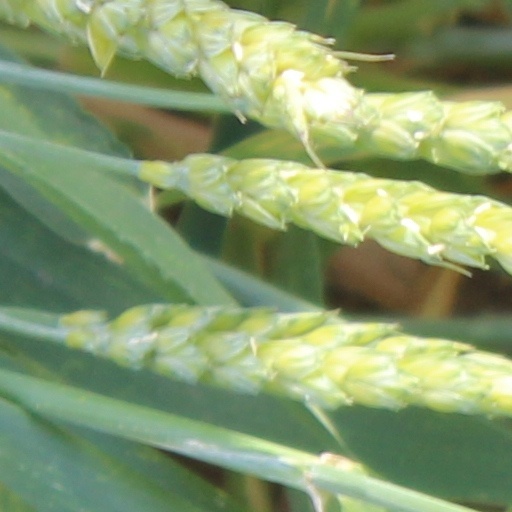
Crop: wheat